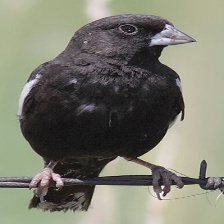
Species: LARK BUNTING
Scientific name: CALAMOSPIZA MELANOCORYS
ImageNet parent category: indigo_bunting